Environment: real
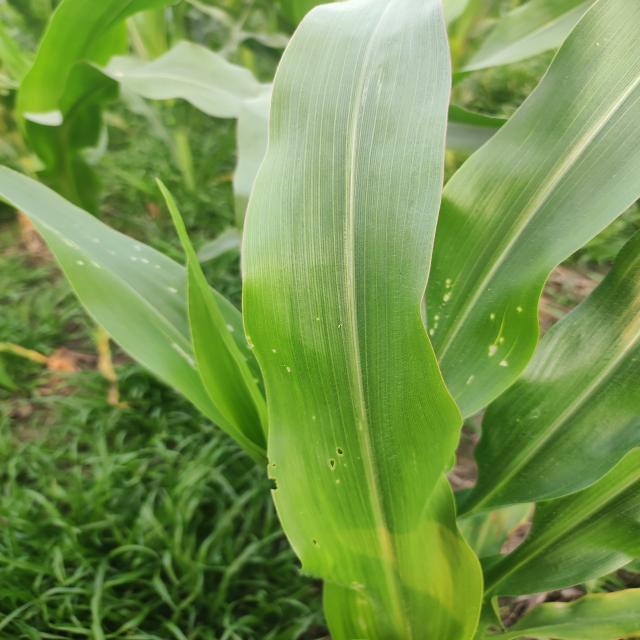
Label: fall_armyworm